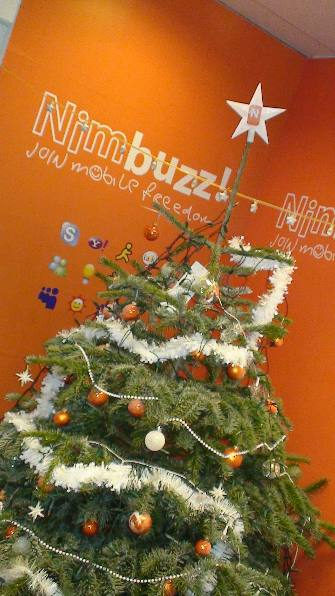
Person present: No